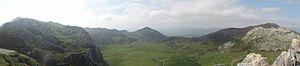
Le lac Enol est un petit lac de montagne situé dans la cordillère Cantabrique, dans les Pics d'Europe, dans la communauté autonome des Asturies, à l'extrême nord de l'Espagne. Il se trouve au cœur du parc national des pics d'Europe.